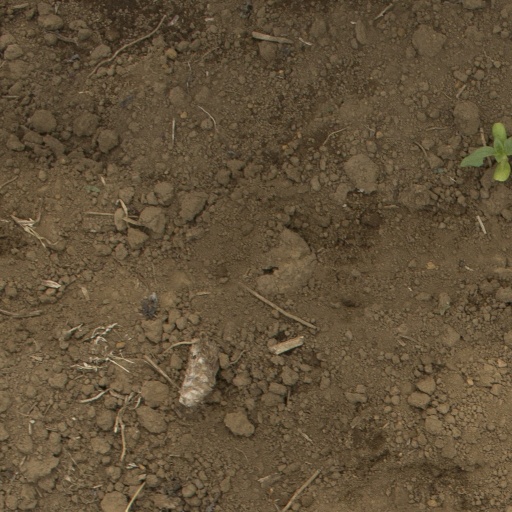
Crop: Jerusalem artichoke